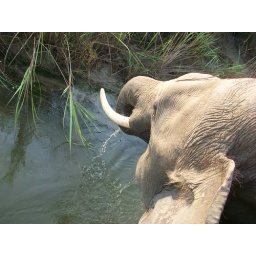
'Battalik' a young 12 year old bull elephant in Dudhwa National Park India